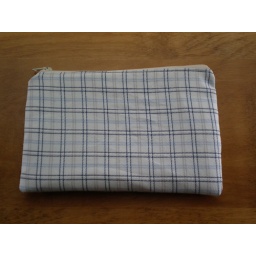
Exterior fabric is from a men's cotton dress shirt made by Saks Fifth Avenue.